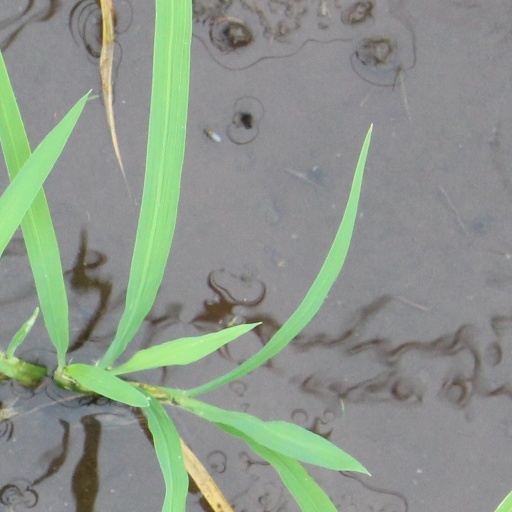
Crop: rice